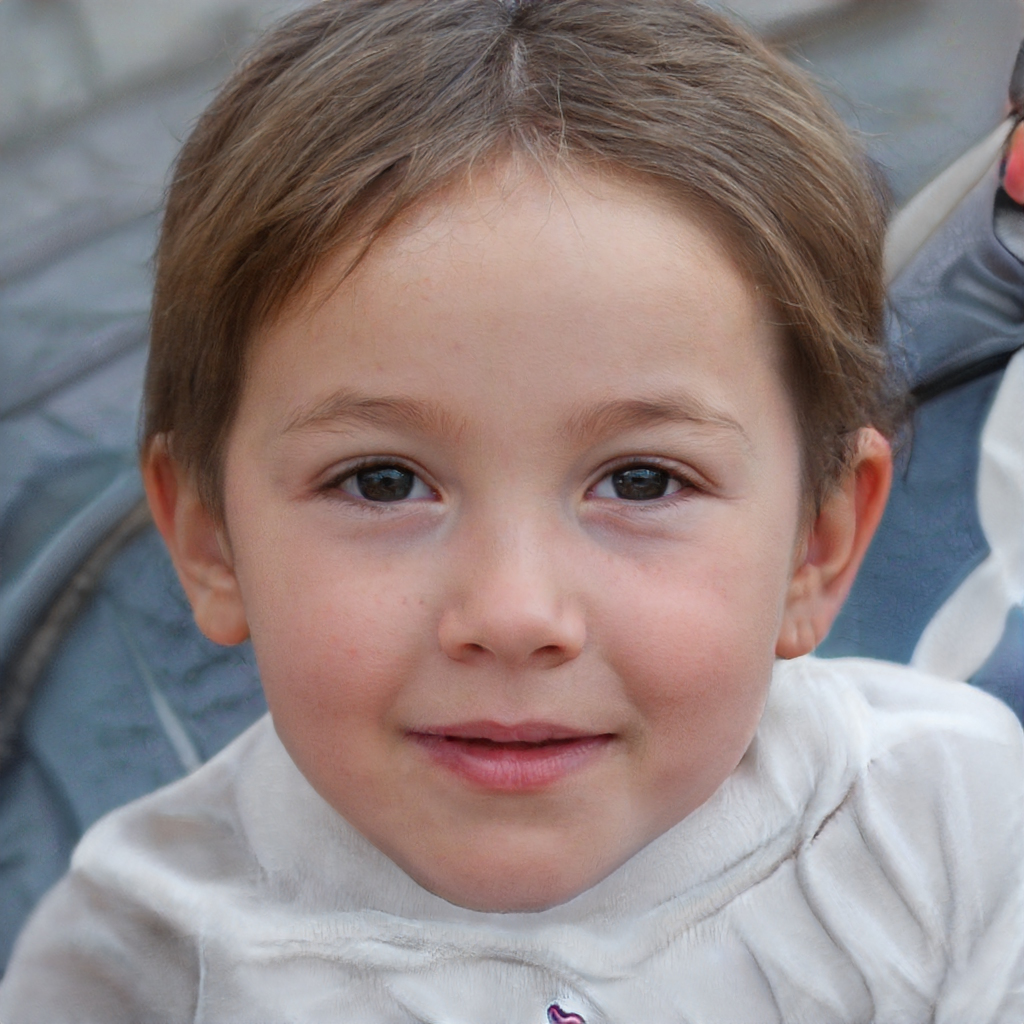
Label: No Watermark